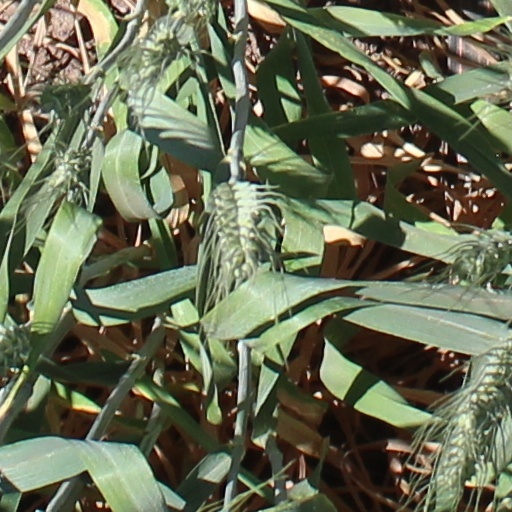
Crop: wheat